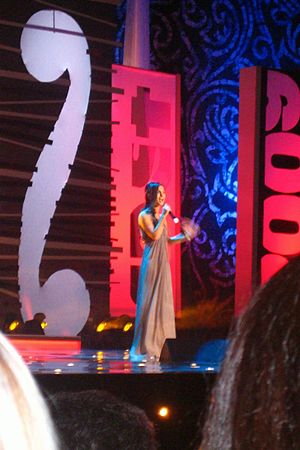
Festivali i Këngës në RTSH
Fra den 48. udgave af konkurrencen
Festival i Këngës er en albansk sangkonkurrence, som afholdes af den albanske nationale tv-station Radio Televizioni Shqiptar.